Ghost Chaser

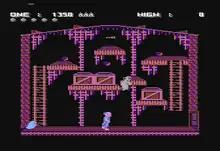
Atari 8-bit gameplay

In "Ghost Chaser" the player's task is to go through all sixteen chambers of the haunted mansion in order to find the way to the treasure chamber. Some rooms are locked, so the player must find a key to them, and sometimes a key is needed to leave the room they just entered.